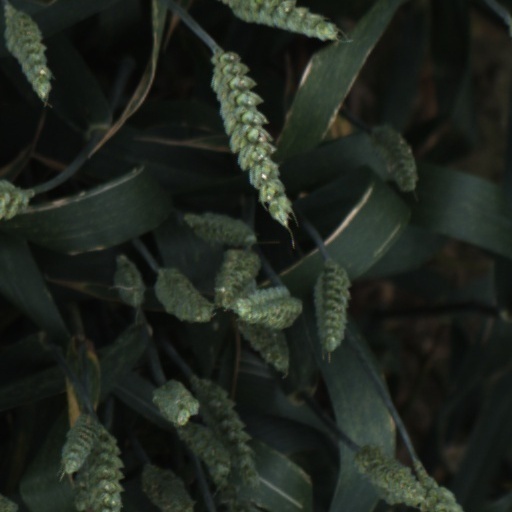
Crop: wheat